Nicolas Sarkozy

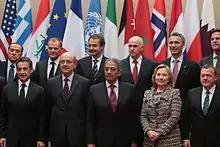
Sarkozy at the Paris Summit of 19 March 2011, which marked the start of a military intervention in Libya

On 3 April 2009, at the NATO Summit in Strasbourg, Sarkozy announced that France would offer asylum to a former Guantanamo captive. Sarkozy warned that "We are on the path to failure if we continue to act as we have" at the U.N. Climate Summit on 22 September 2009.